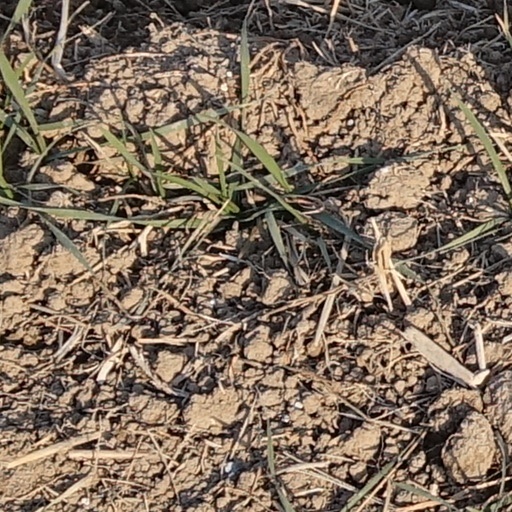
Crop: wheat